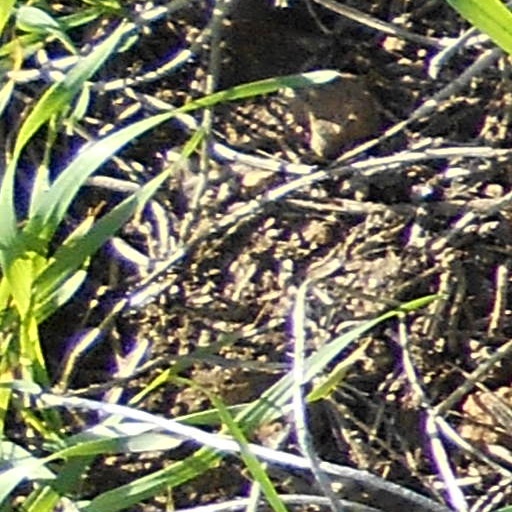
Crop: wheat